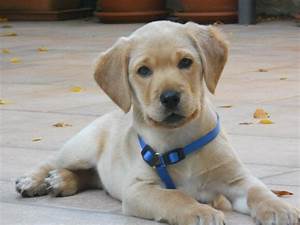
Label: dog